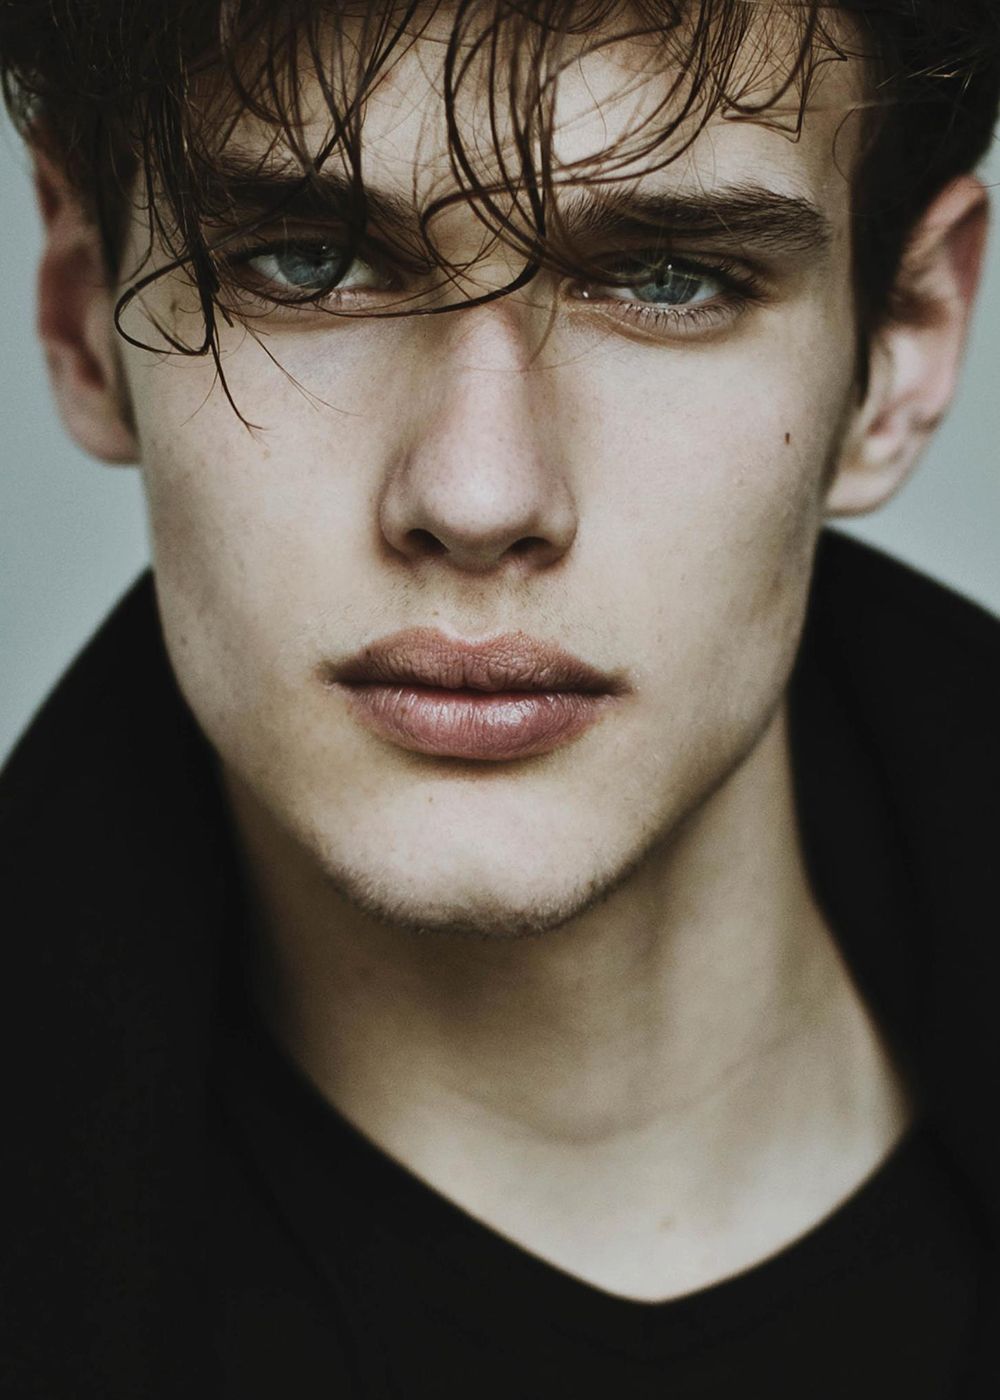
Gender: men